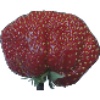
Label: strawberry_wedge